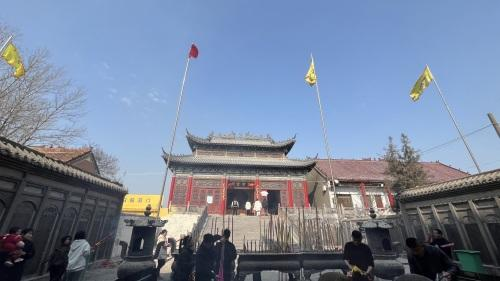
地标名称：尚寨玉皇庙
所在城市：商丘市·柘城县